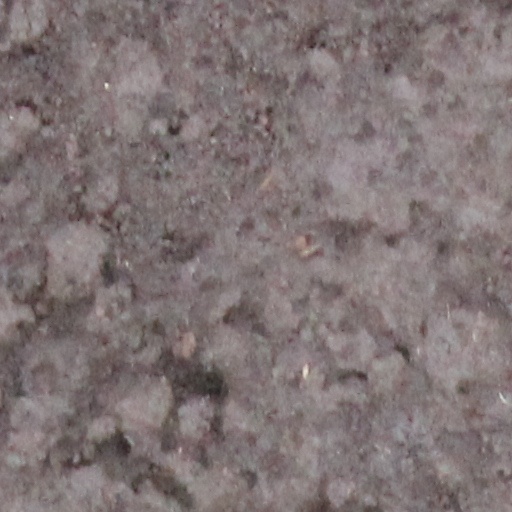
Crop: wheat